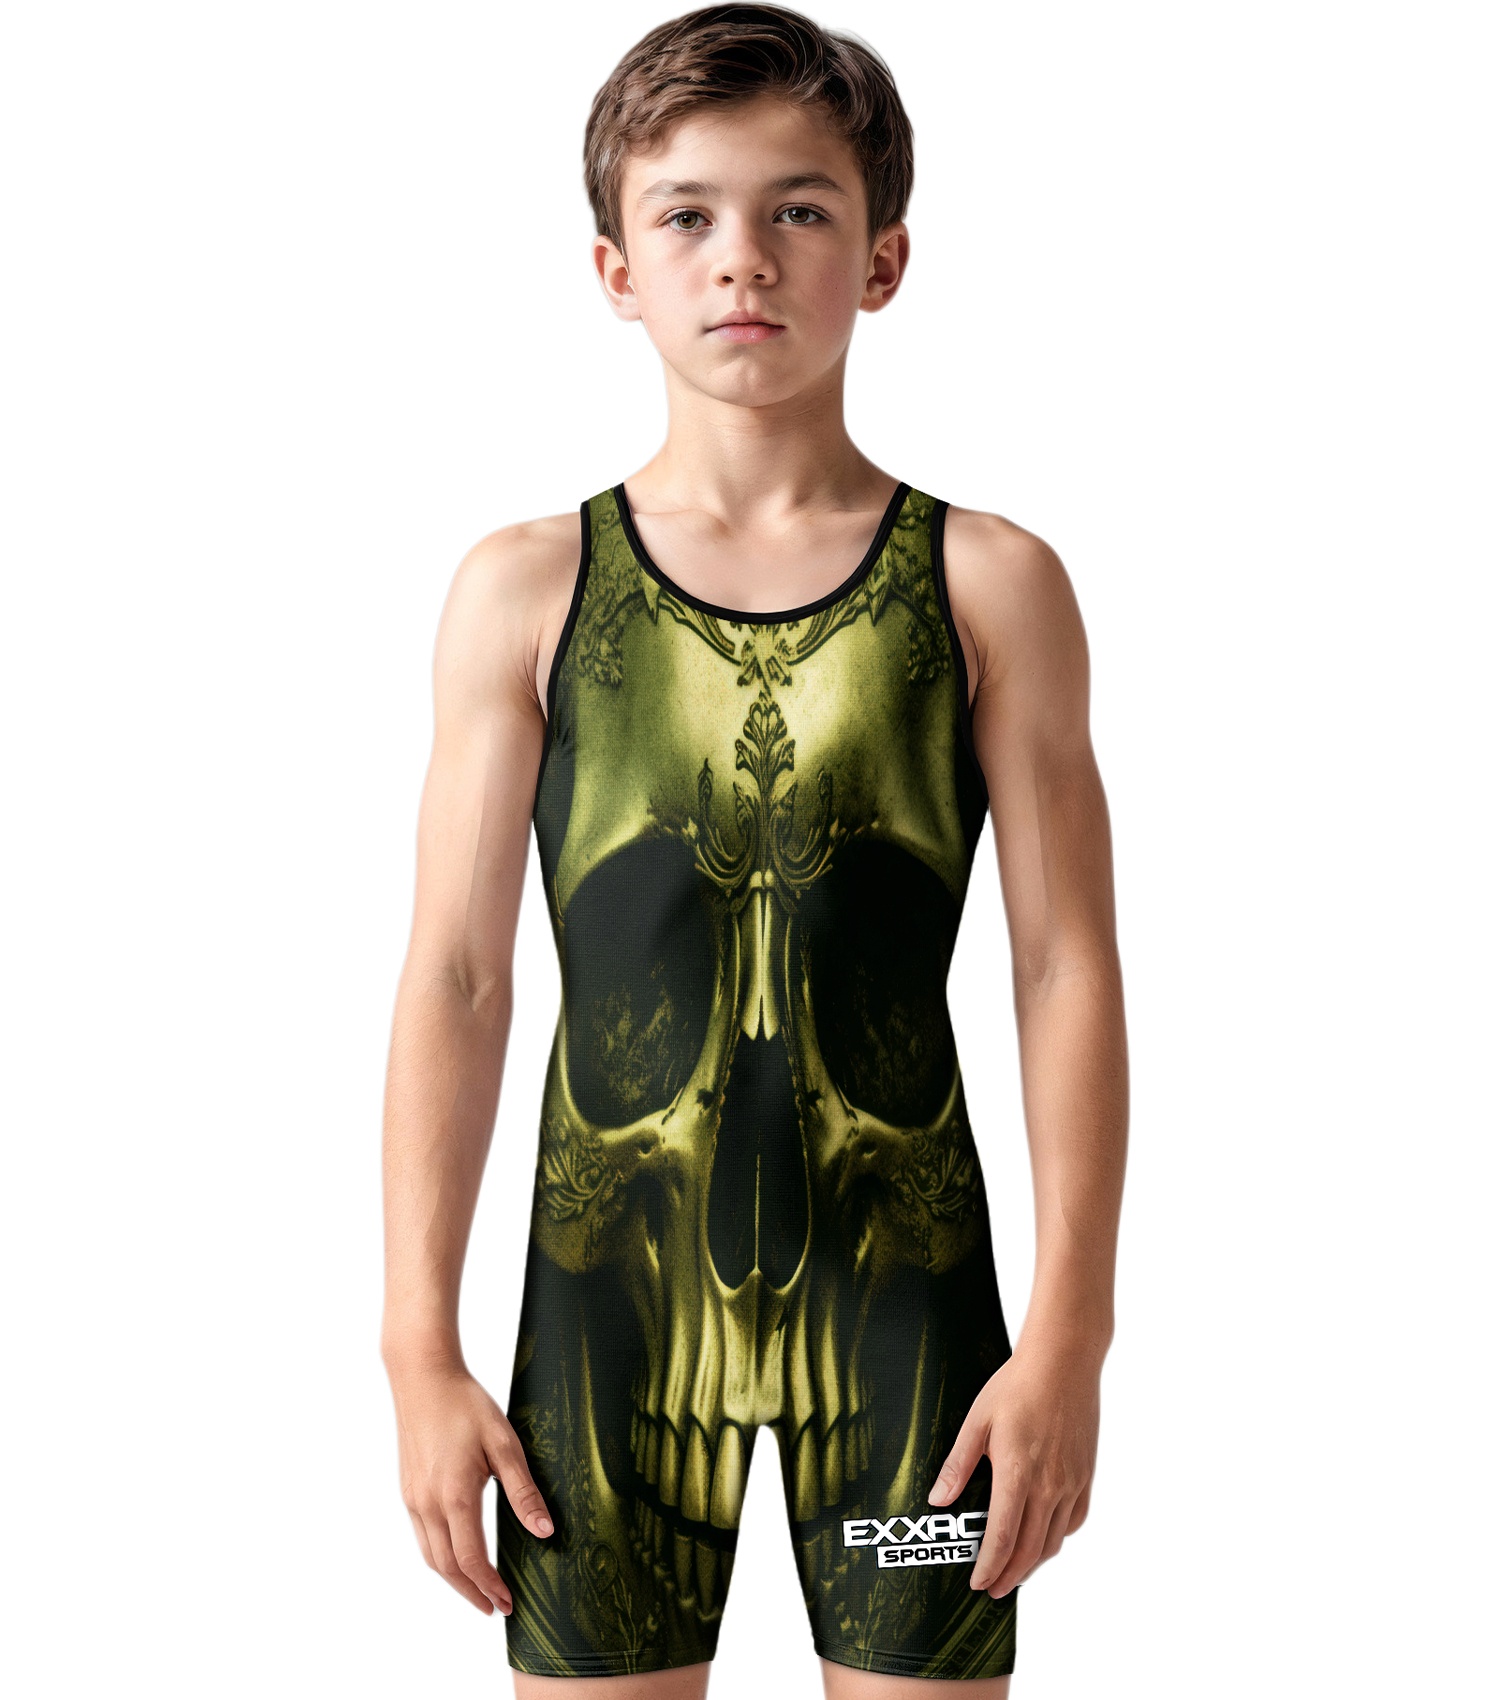
Boys Youth Sublimated Wrestling Singlets (Skull)
Let your young athlete shine on the mat with the Boys Youth Sublimated Wrestling Singlet in bold red with a USA design, brought to you by Exxact Sports. This singlet is designed for youth wrestlers, offering the perfect balance of comfort, flexibility, and durability. Made from lightweight, high-performance fabric, it wicks away moisture to keep young wrestlers cool and focused during intense matches. Crafted for ultimate mobility and performance, this wrestling singlet is ideal for training or competition. Its vibrant, sublimated design ensures long-lasting colors that won't fade, even after multiple washes. Whether your child is just starting out or already competing, this singlet provides the quality and style needed to excel. Key Features: Exxact Sports provides top-notch wrestling singlets for men, ideal for fighters, wrestlers, lifters, and boxers. Utilizes Union Special stitching for maximum movement and durability. Tailored fit for athletes of all ages and sizes, with soft, moisture-wicking technology. Variety of colors available to showcase team spirit, with sublimated designs that resist fading. Constructed from Professional Grade 4-way stretch spandex for durability, with reinforced trim for long-lasting wear.
Brand: Exxact Sports
Category: Sporting Goods > Athletics > Wrestling > Wrestling Training Aids > Wrestling Singlets